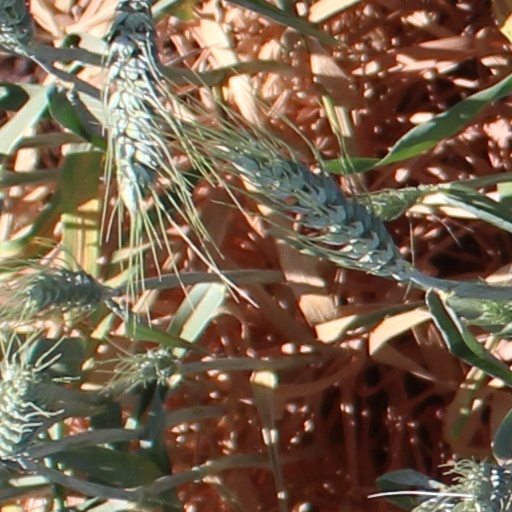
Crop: wheat